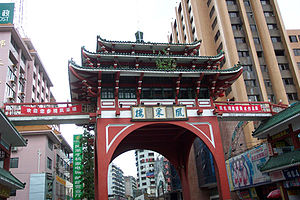
Shaoguan
Shaoguan
Shaoguan er en kinesisk by på præfekturniveau inde i landet i den nordlige del af provinsen Guangdong i Kina. Befolkningen inden for bygrænserne anslås til 529.000, men hele præfekturet på 18.380 km² har ca. 3,15 millioner indbyggere. Selve byen hed tidligere Shaozhou.